History of the Episcopal Church (United States)

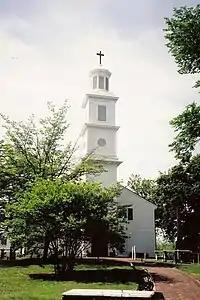
St. John's Episcopal Church is the oldest church in Richmond, Virginia, and the site of the Second Virginia Convention where Patrick Henry delivered his 1775 "Give me liberty or give me death!" speech.

The overseas development of the Church of England in British North America challenged the insular view of the church at home. The editors of the 1662 "Book of Common Prayer" found that they had to address the spiritual concerns of the contemporary adventurer. In the 1662 Preface, the editors note: